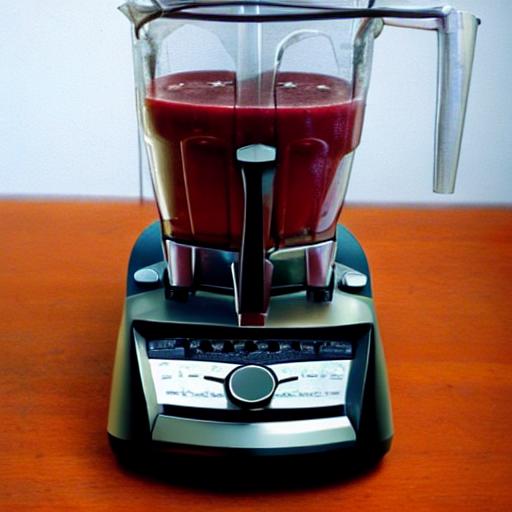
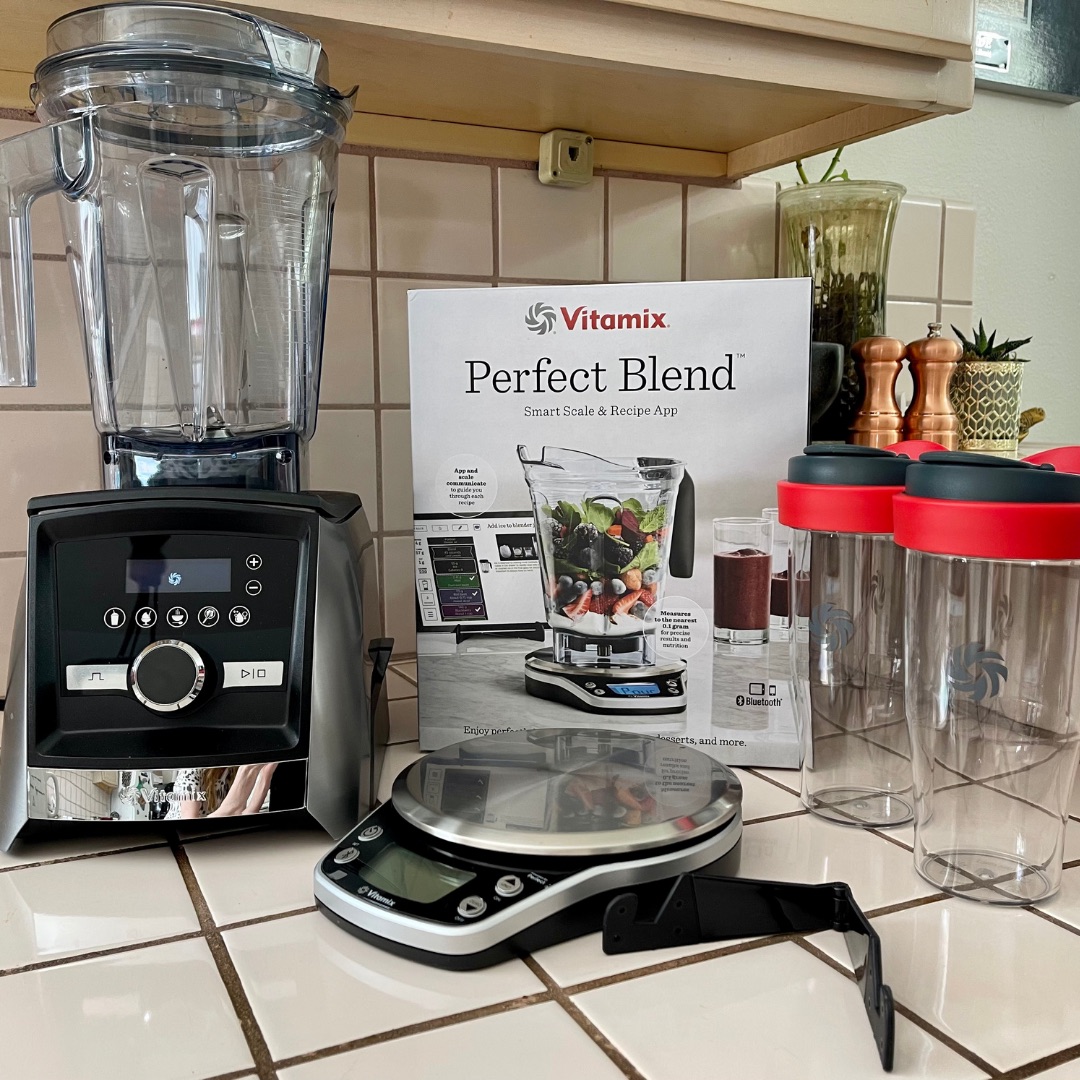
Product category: items_blender
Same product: no